Trachoma

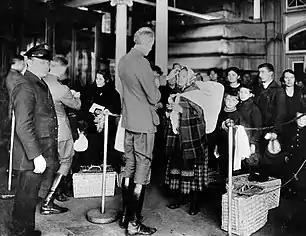
Ellis Island Public Health Service physicians examining new immigrants for trachoma in 1910

The bacterium has an incubation period of 5 to 10 days, after which the affected individual experiences symptoms of conjunctivitis, or irritation similar to "pink eye". Blinding endemic trachoma results from multiple episodes of reinfection that maintains the intense inflammation in the conjunctiva. Without reinfection, the inflammation gradually subsides.